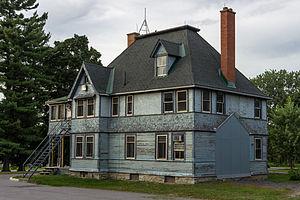
Cet article recense les lieux patrimoniaux d'Ottawa inscrits au répertoire des lieux patrimoniaux du Canada, qu'ils soient de niveau provincial, fédéral ou municipal.